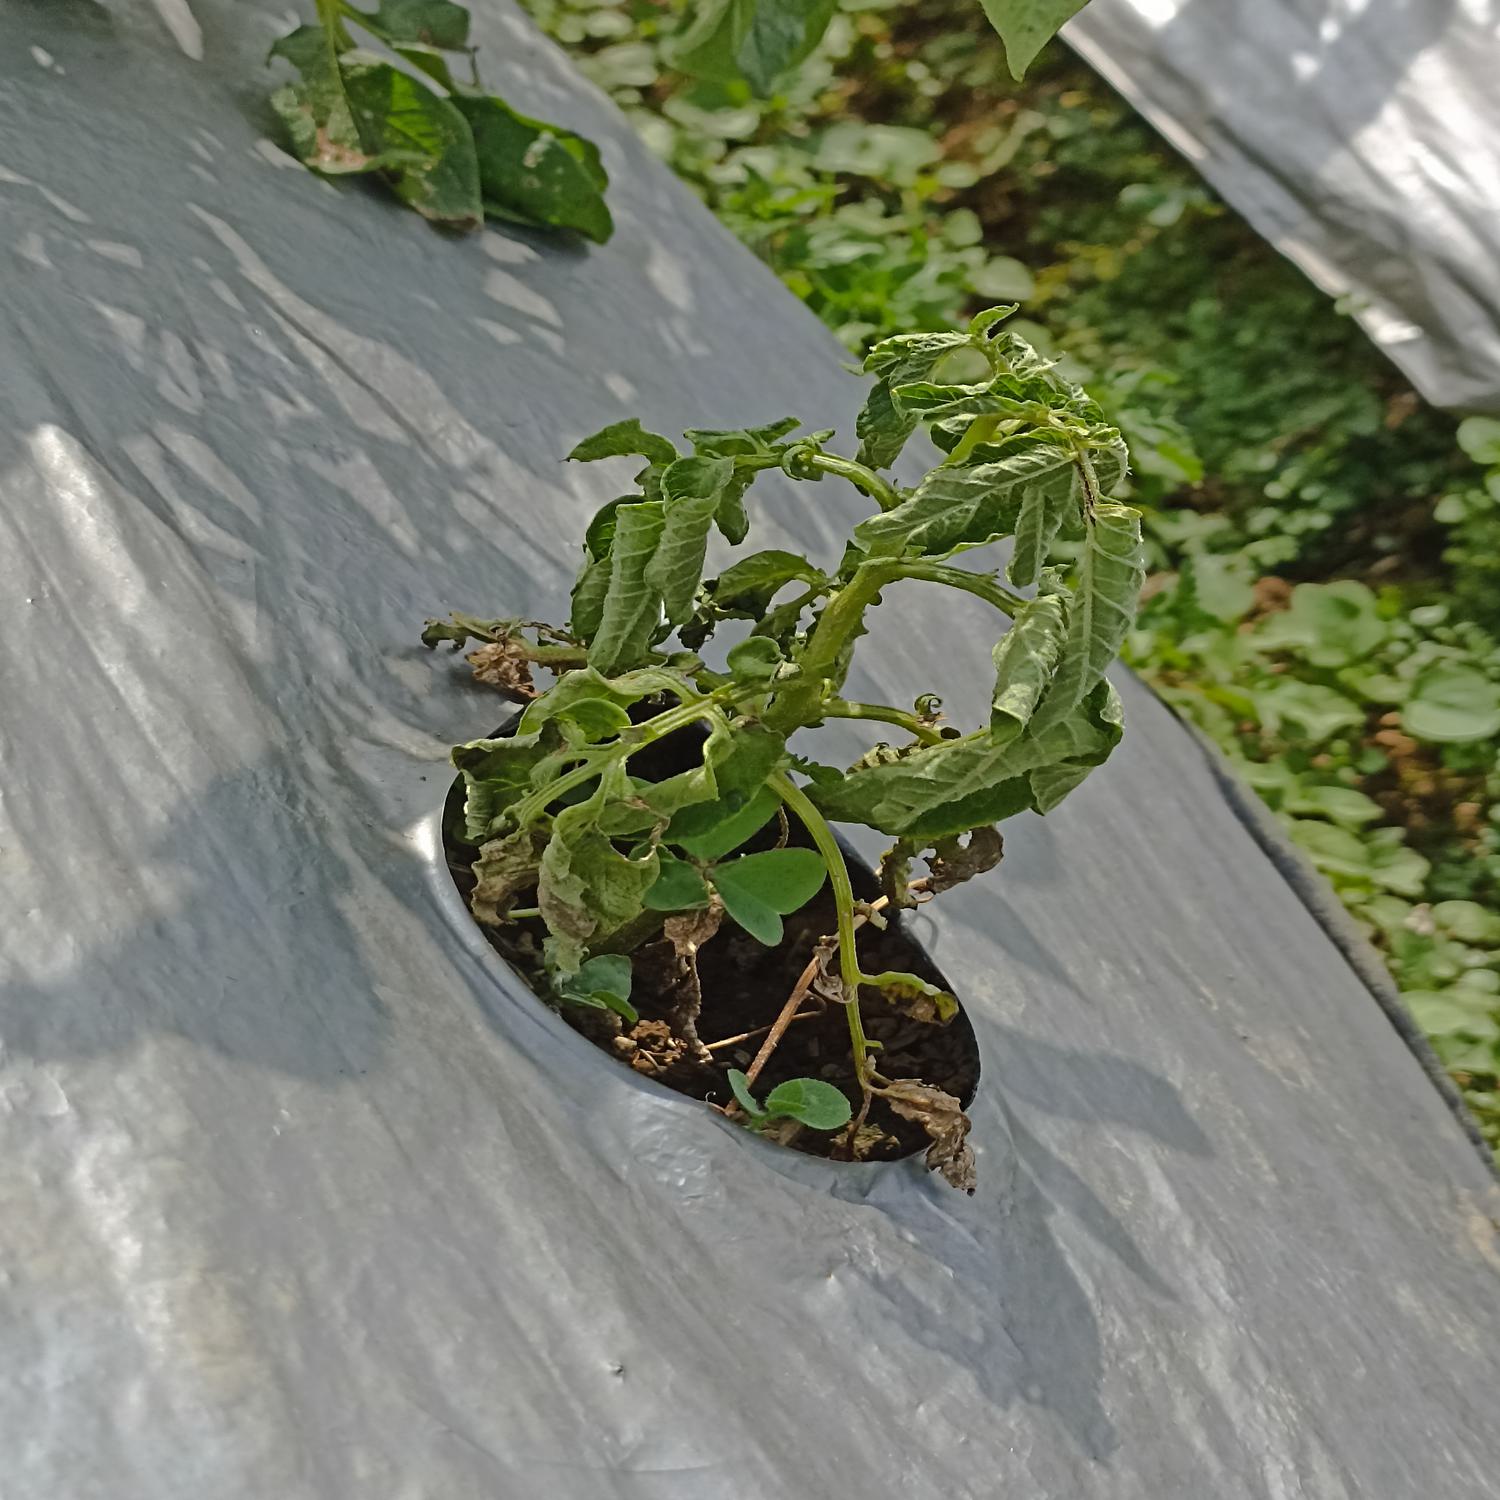
Etiqueta: Pudricion_Parda